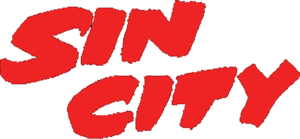
Sin City (film)
Sin City er en amerikansk film fra 2005, baseret på tegneserien Sin City af Frank Miller.